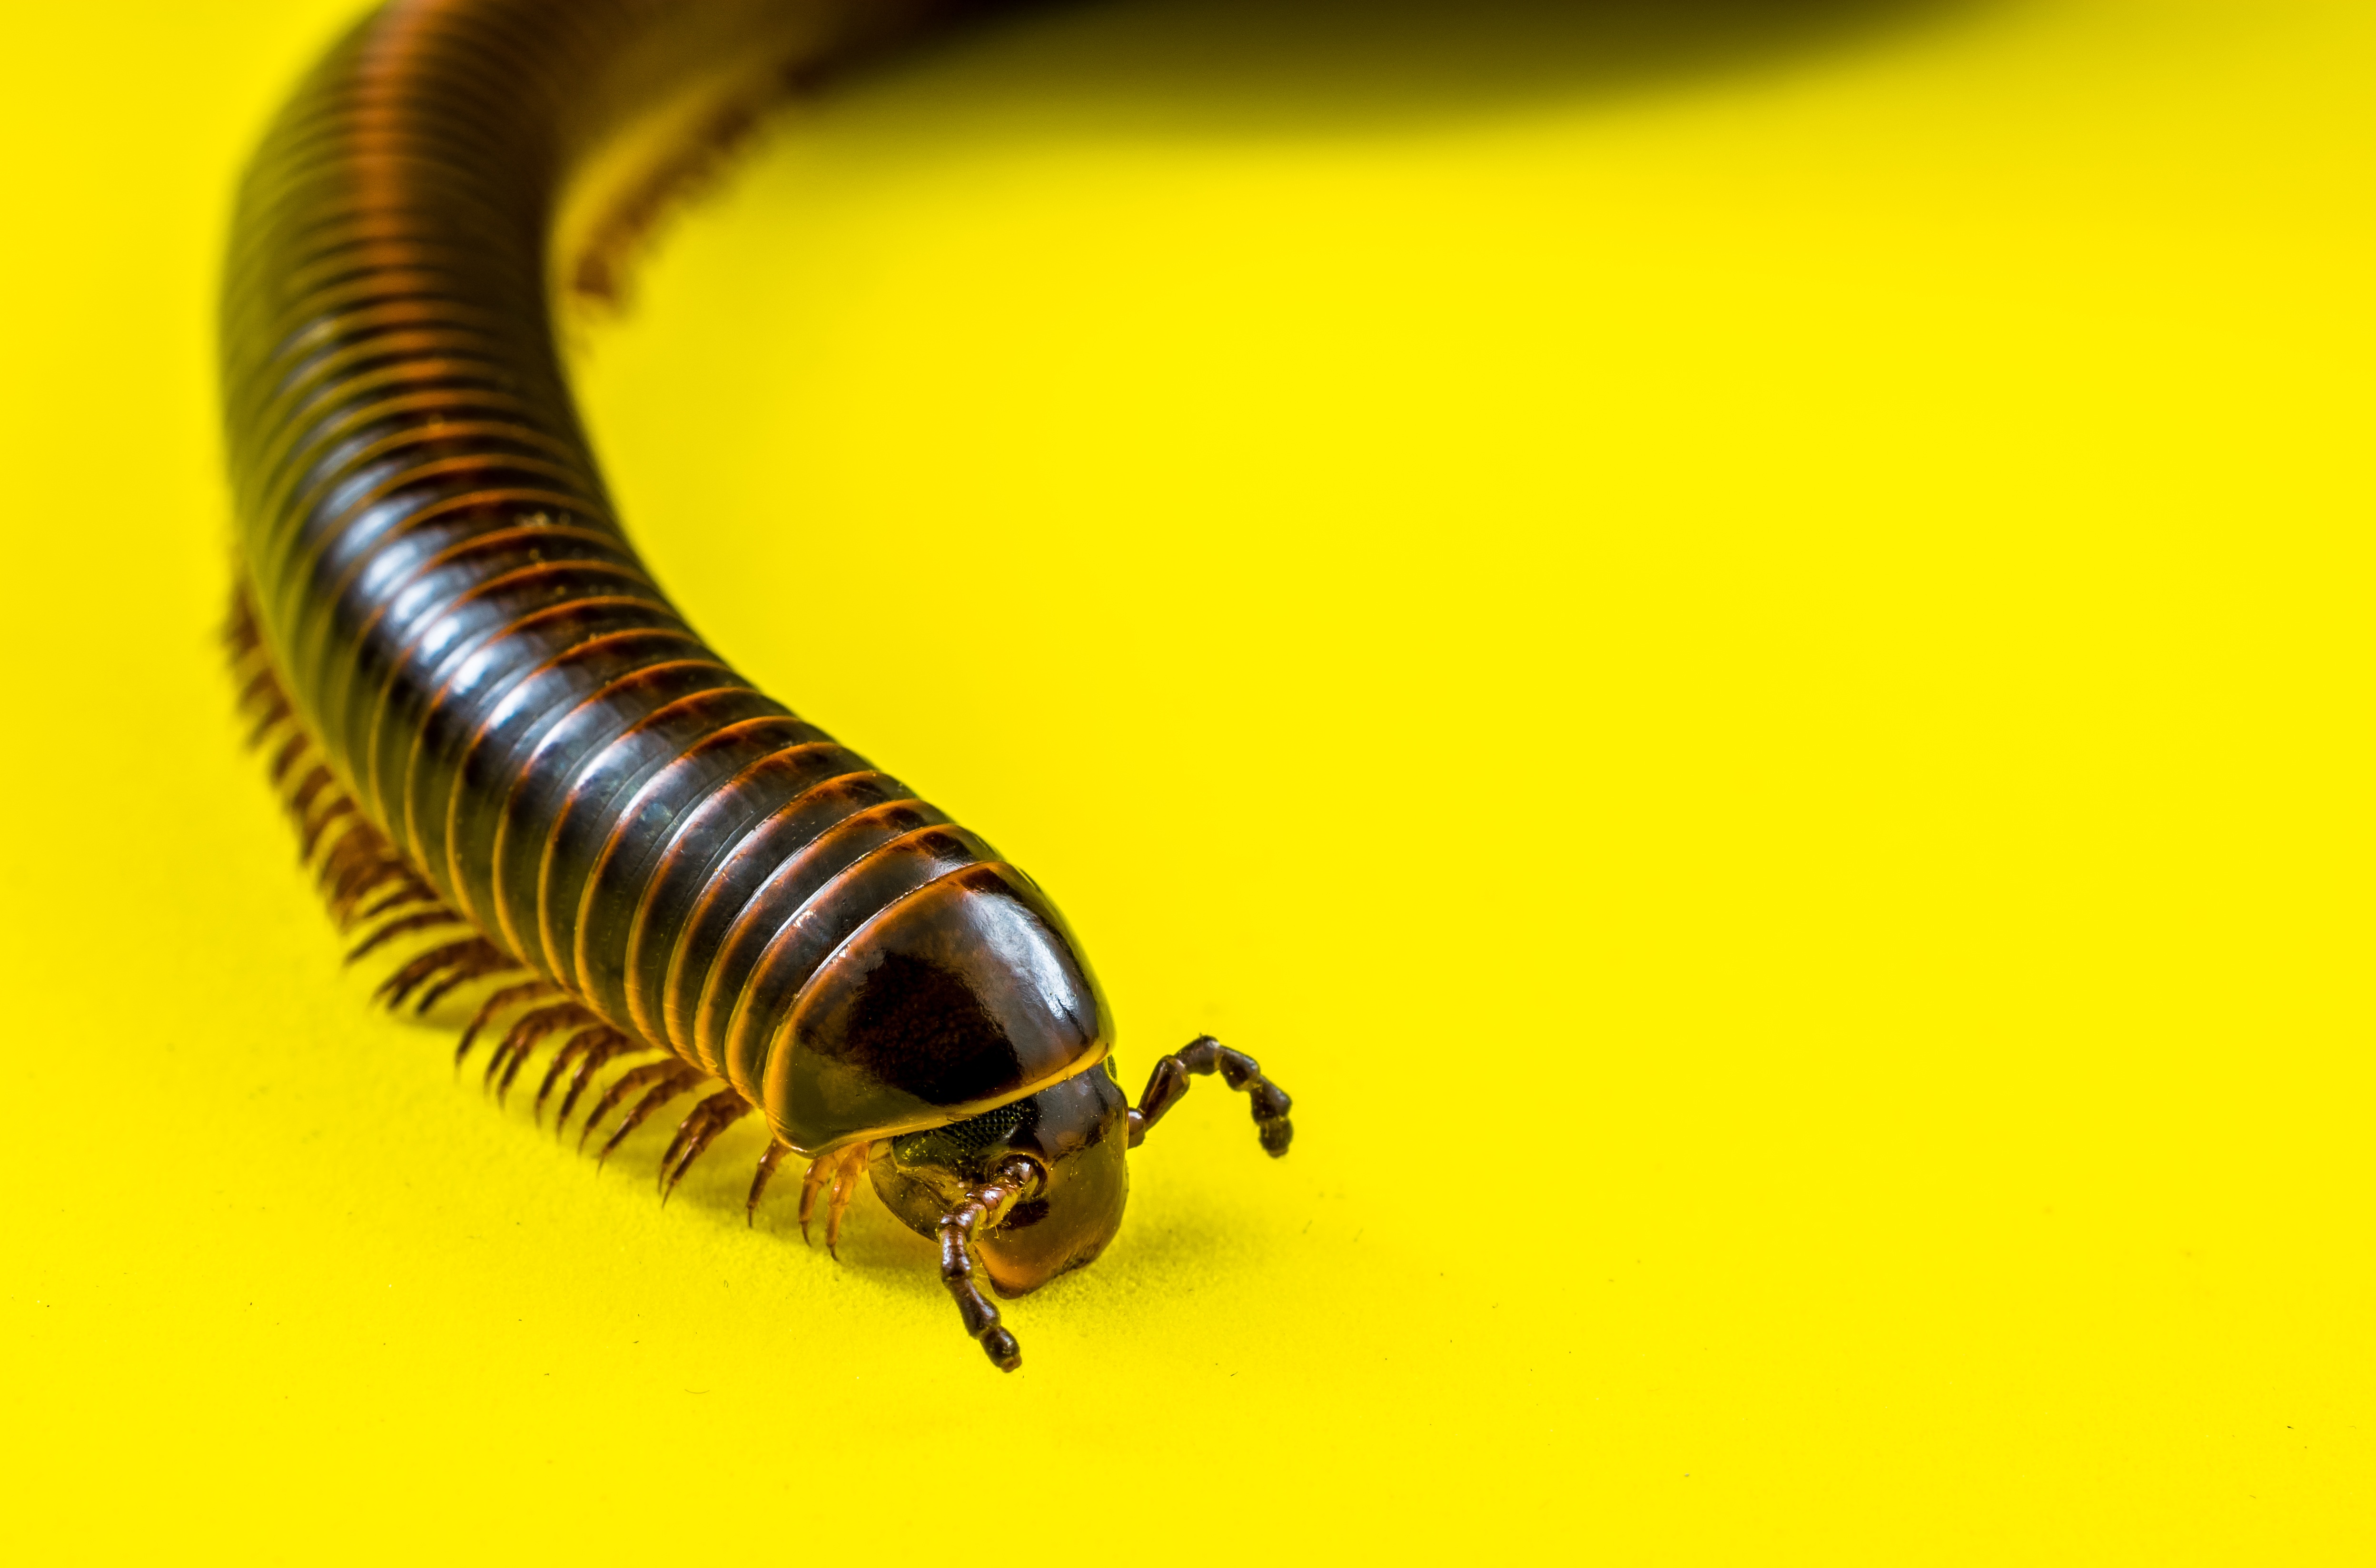
insect, yellow, fauna, invertebrate, close up, worm, arthropoda, macro photography, arthropod, centipedes, millipedes, giant tausendf er, giant centipedes, myriapoda